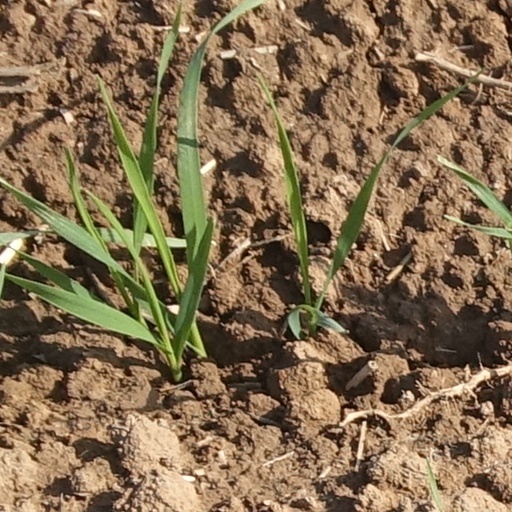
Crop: wheat